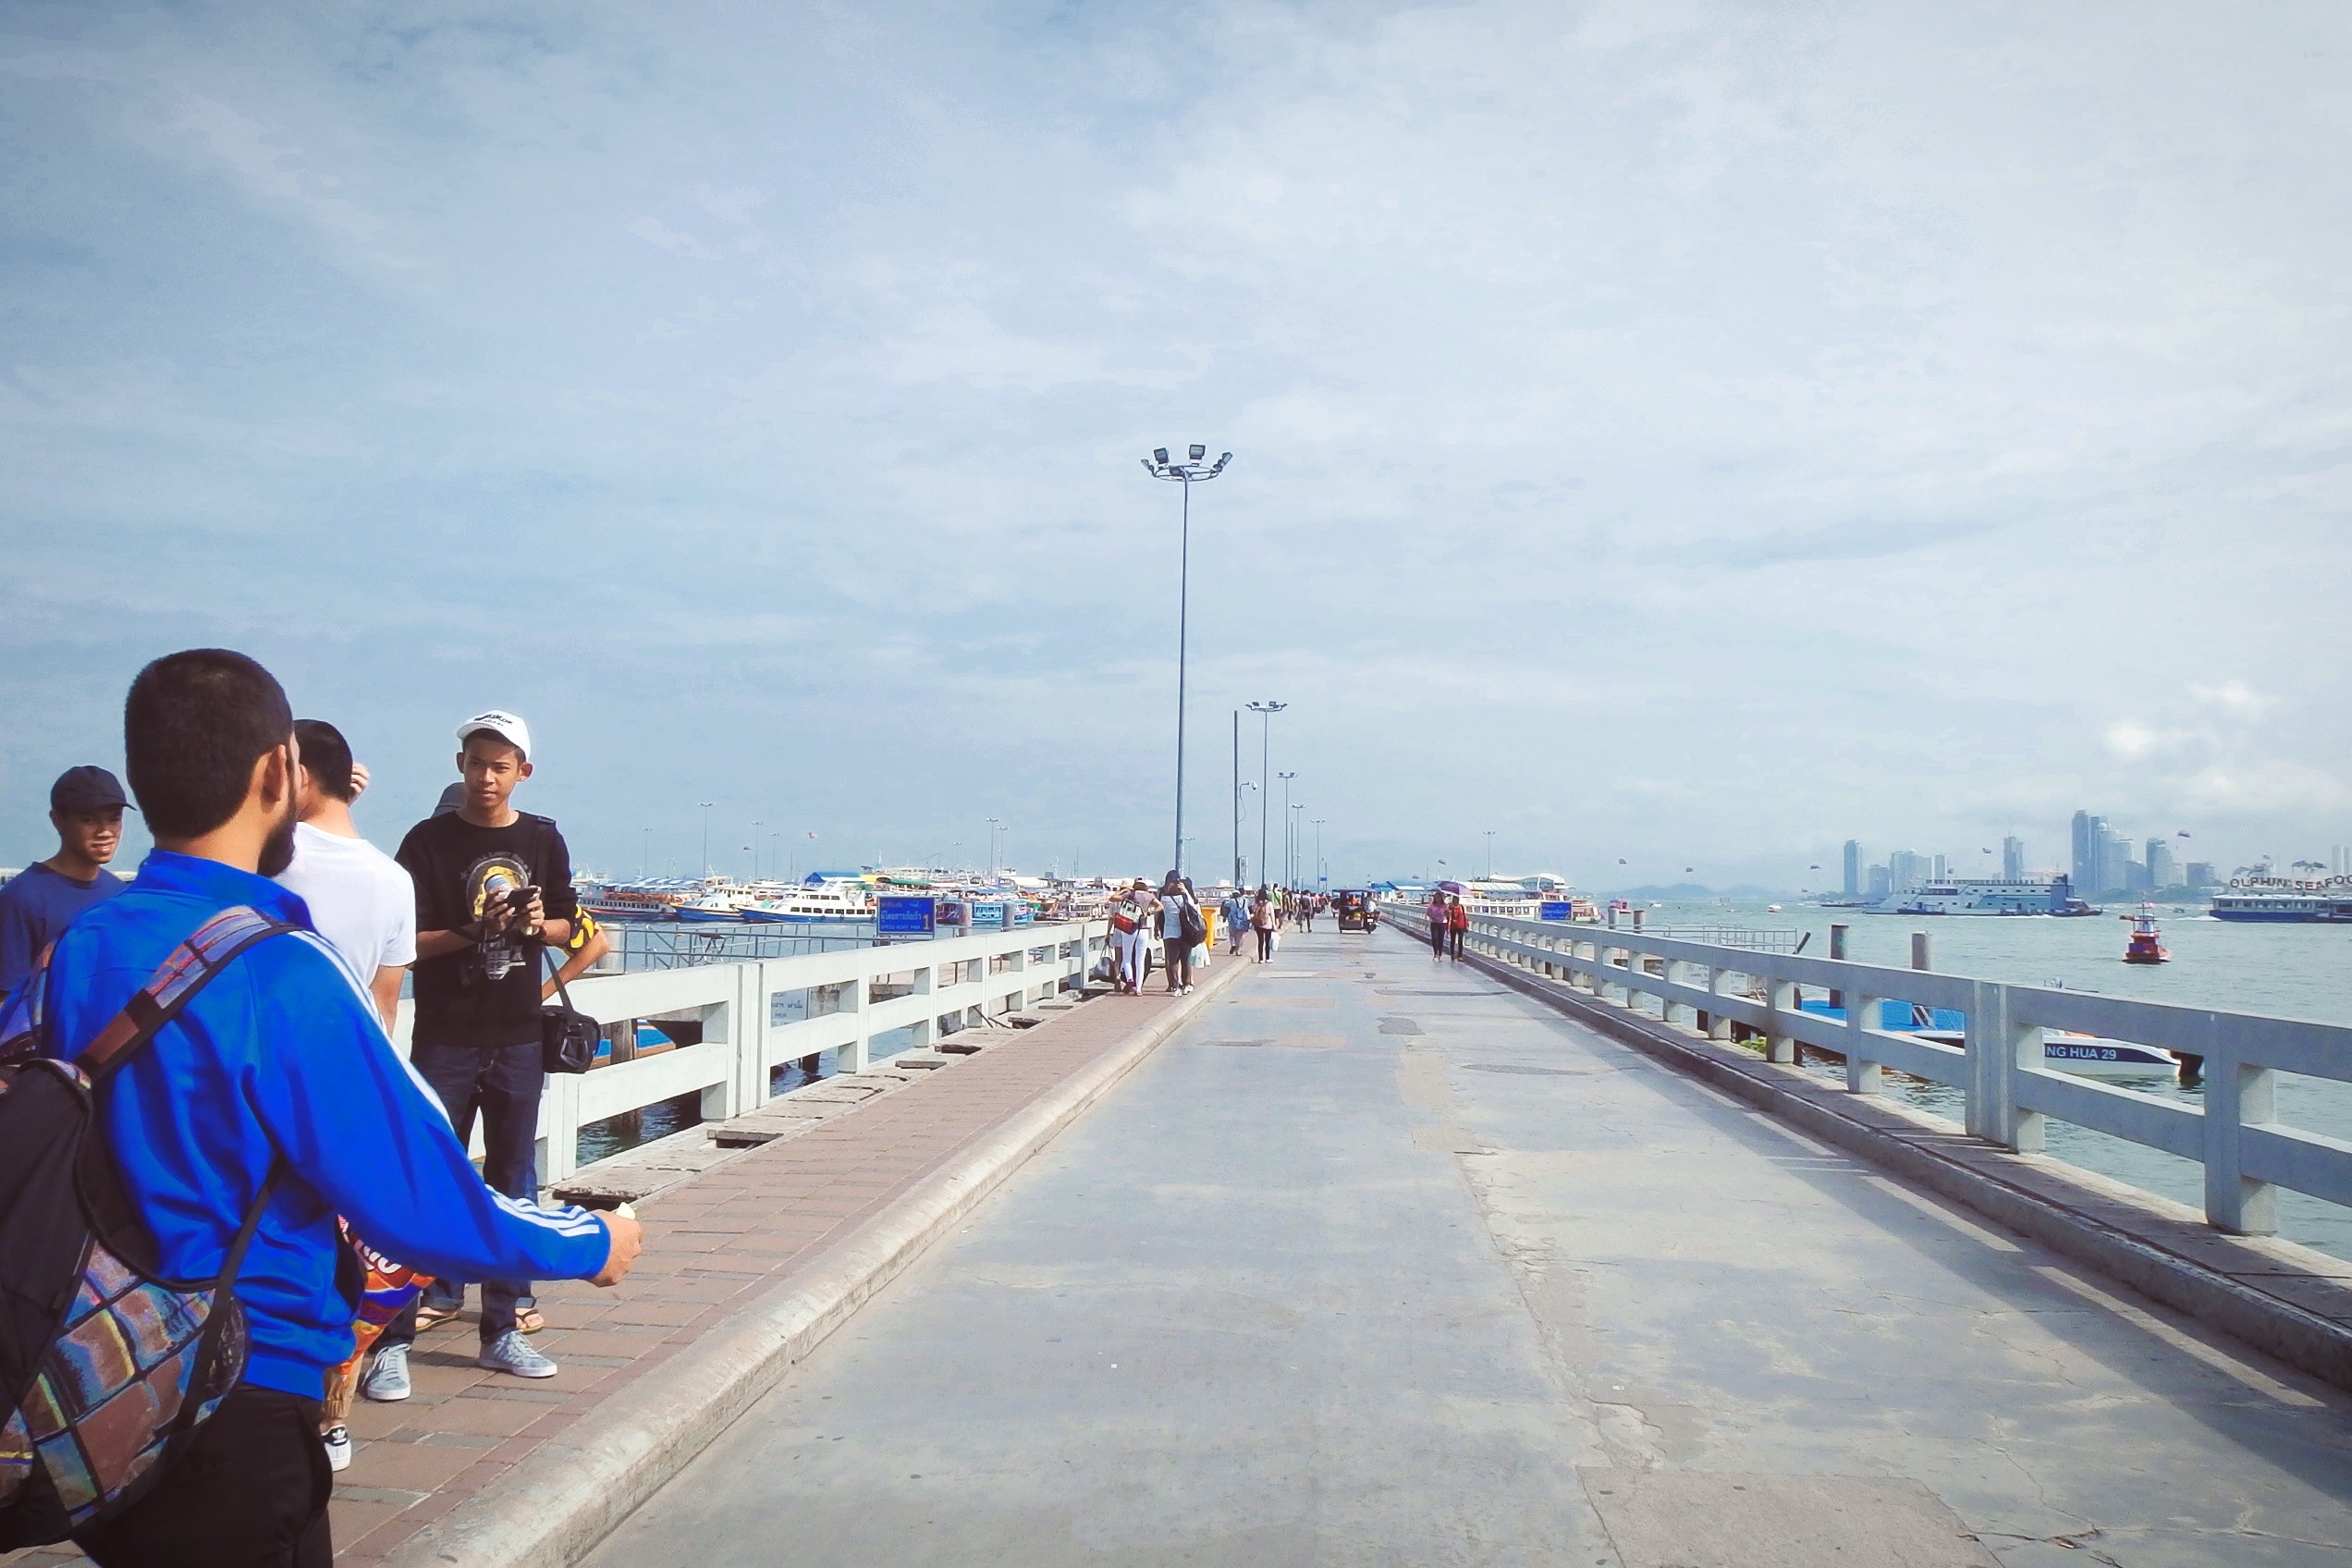
beach, sea, coast, boardwalk, road, highway, pier, walkway, vacation